TWA Hotel

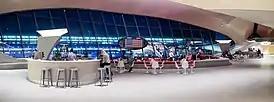
TWA Hotel lounge area

The hotel has multiple restaurants and a food hall. The TWA Hotel includes a cocktail lounge named Connie, installed inside a preserved Lockheed L-1649 Starliner, the last model of the Lockheed Constellation line of airliners. The hotel includes the Paris Café, a Jean-Georges Vongerichten restaurant, as well. Artifacts such as flight attendants' uniforms are displayed within the lobby of the TWA Flight Center, and there are two bars in the lobby, known as Coffee Bar and The Sunken Lounge. The TWA Food Hall includes five quick service food stalls and is also located in the lobby.